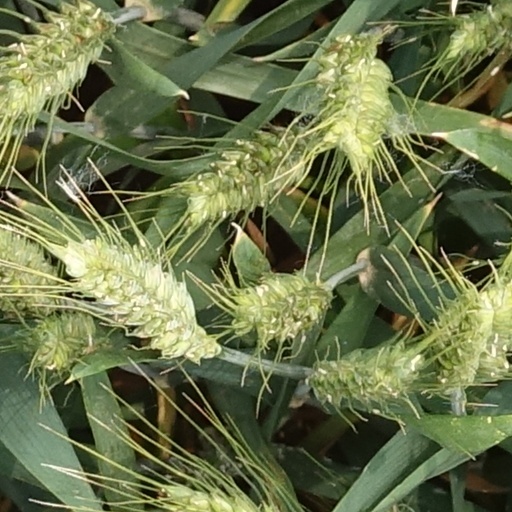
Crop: wheat